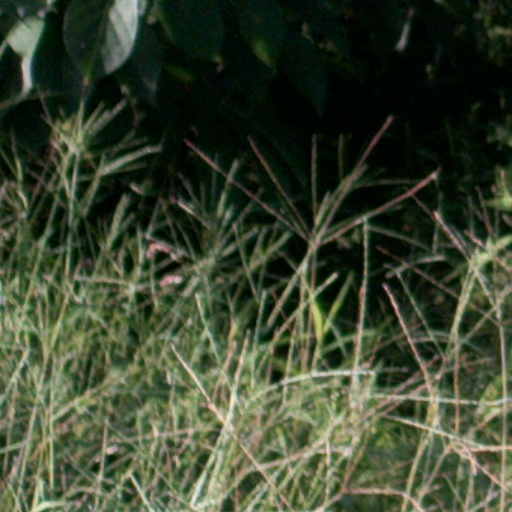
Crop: cassava